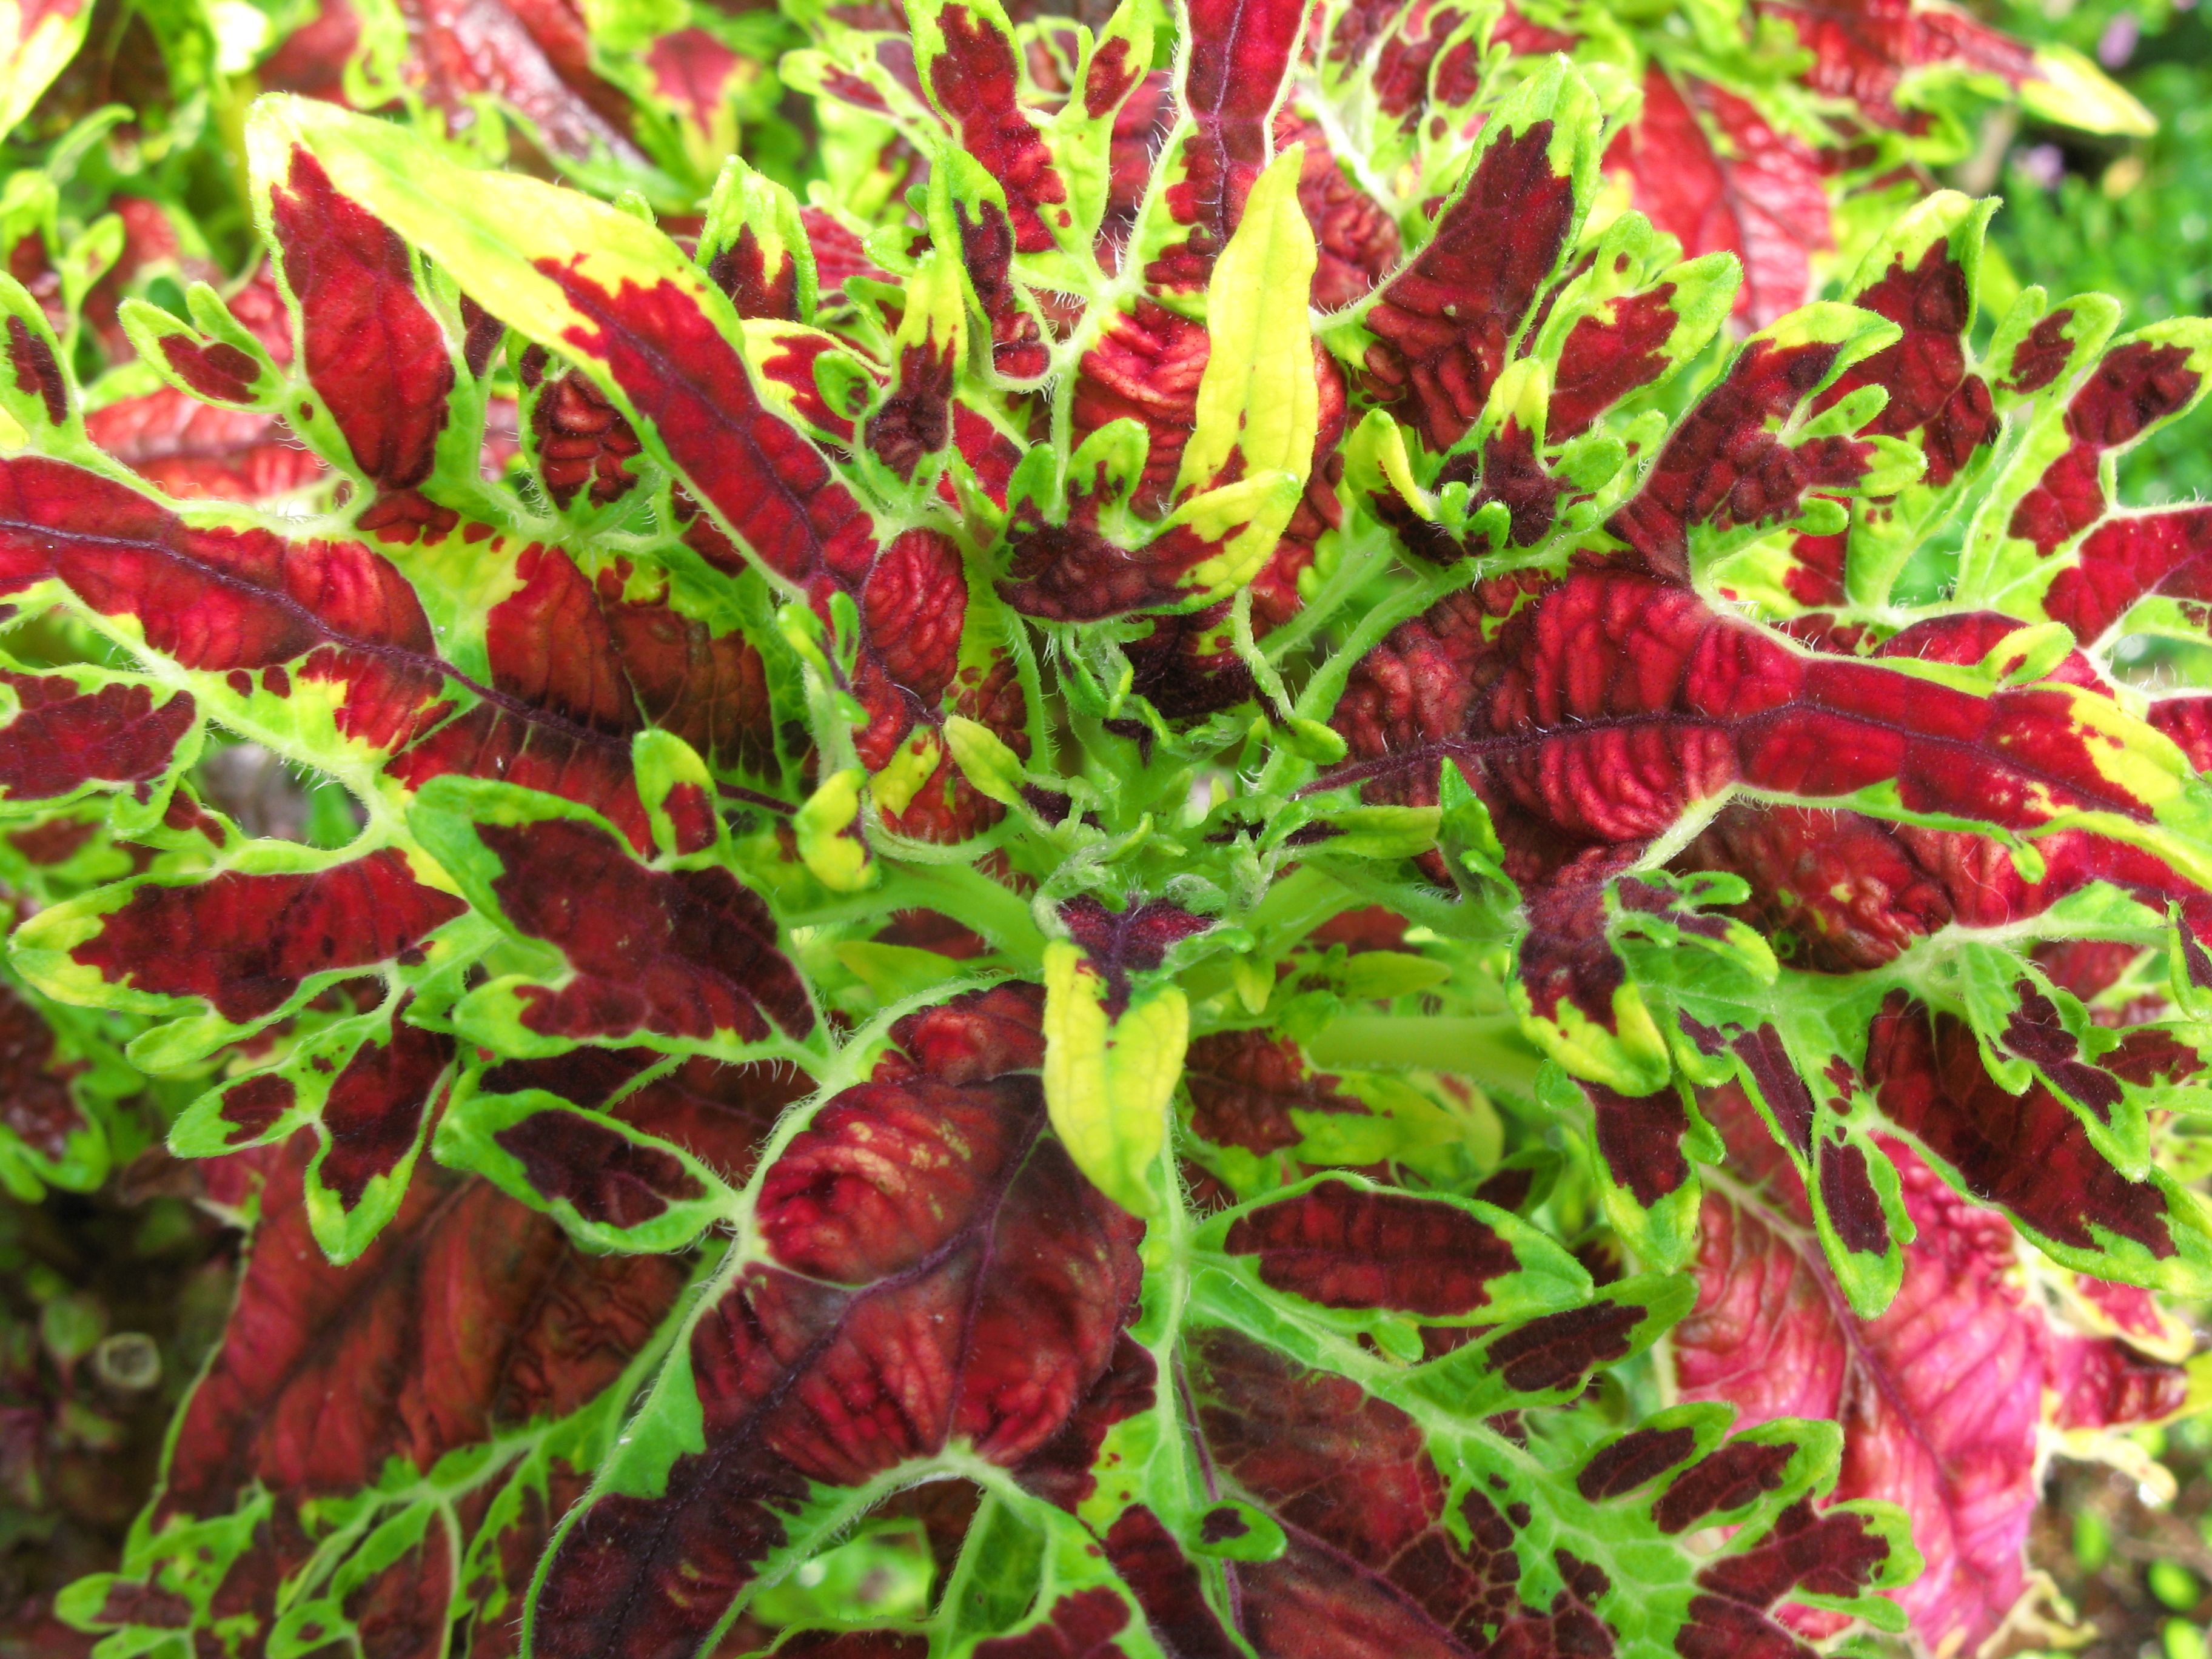
plant, leaf, flower, food, high, produce, vegetable, autumn, flora, leaves, shrub, hires, hi, res, powershotg7, canong7, flowering plant, annual plant, land plant